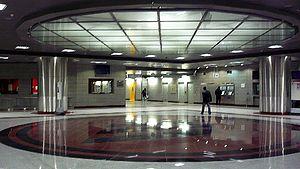
Chalándri est une ville de Grèce située en Attique dans le nord-est de l'agglomération d'Athènes. Après le recensement de 2001, la population de la ville atteint 71 684 habitants et 75 418 d'après l'estimation de 2007.